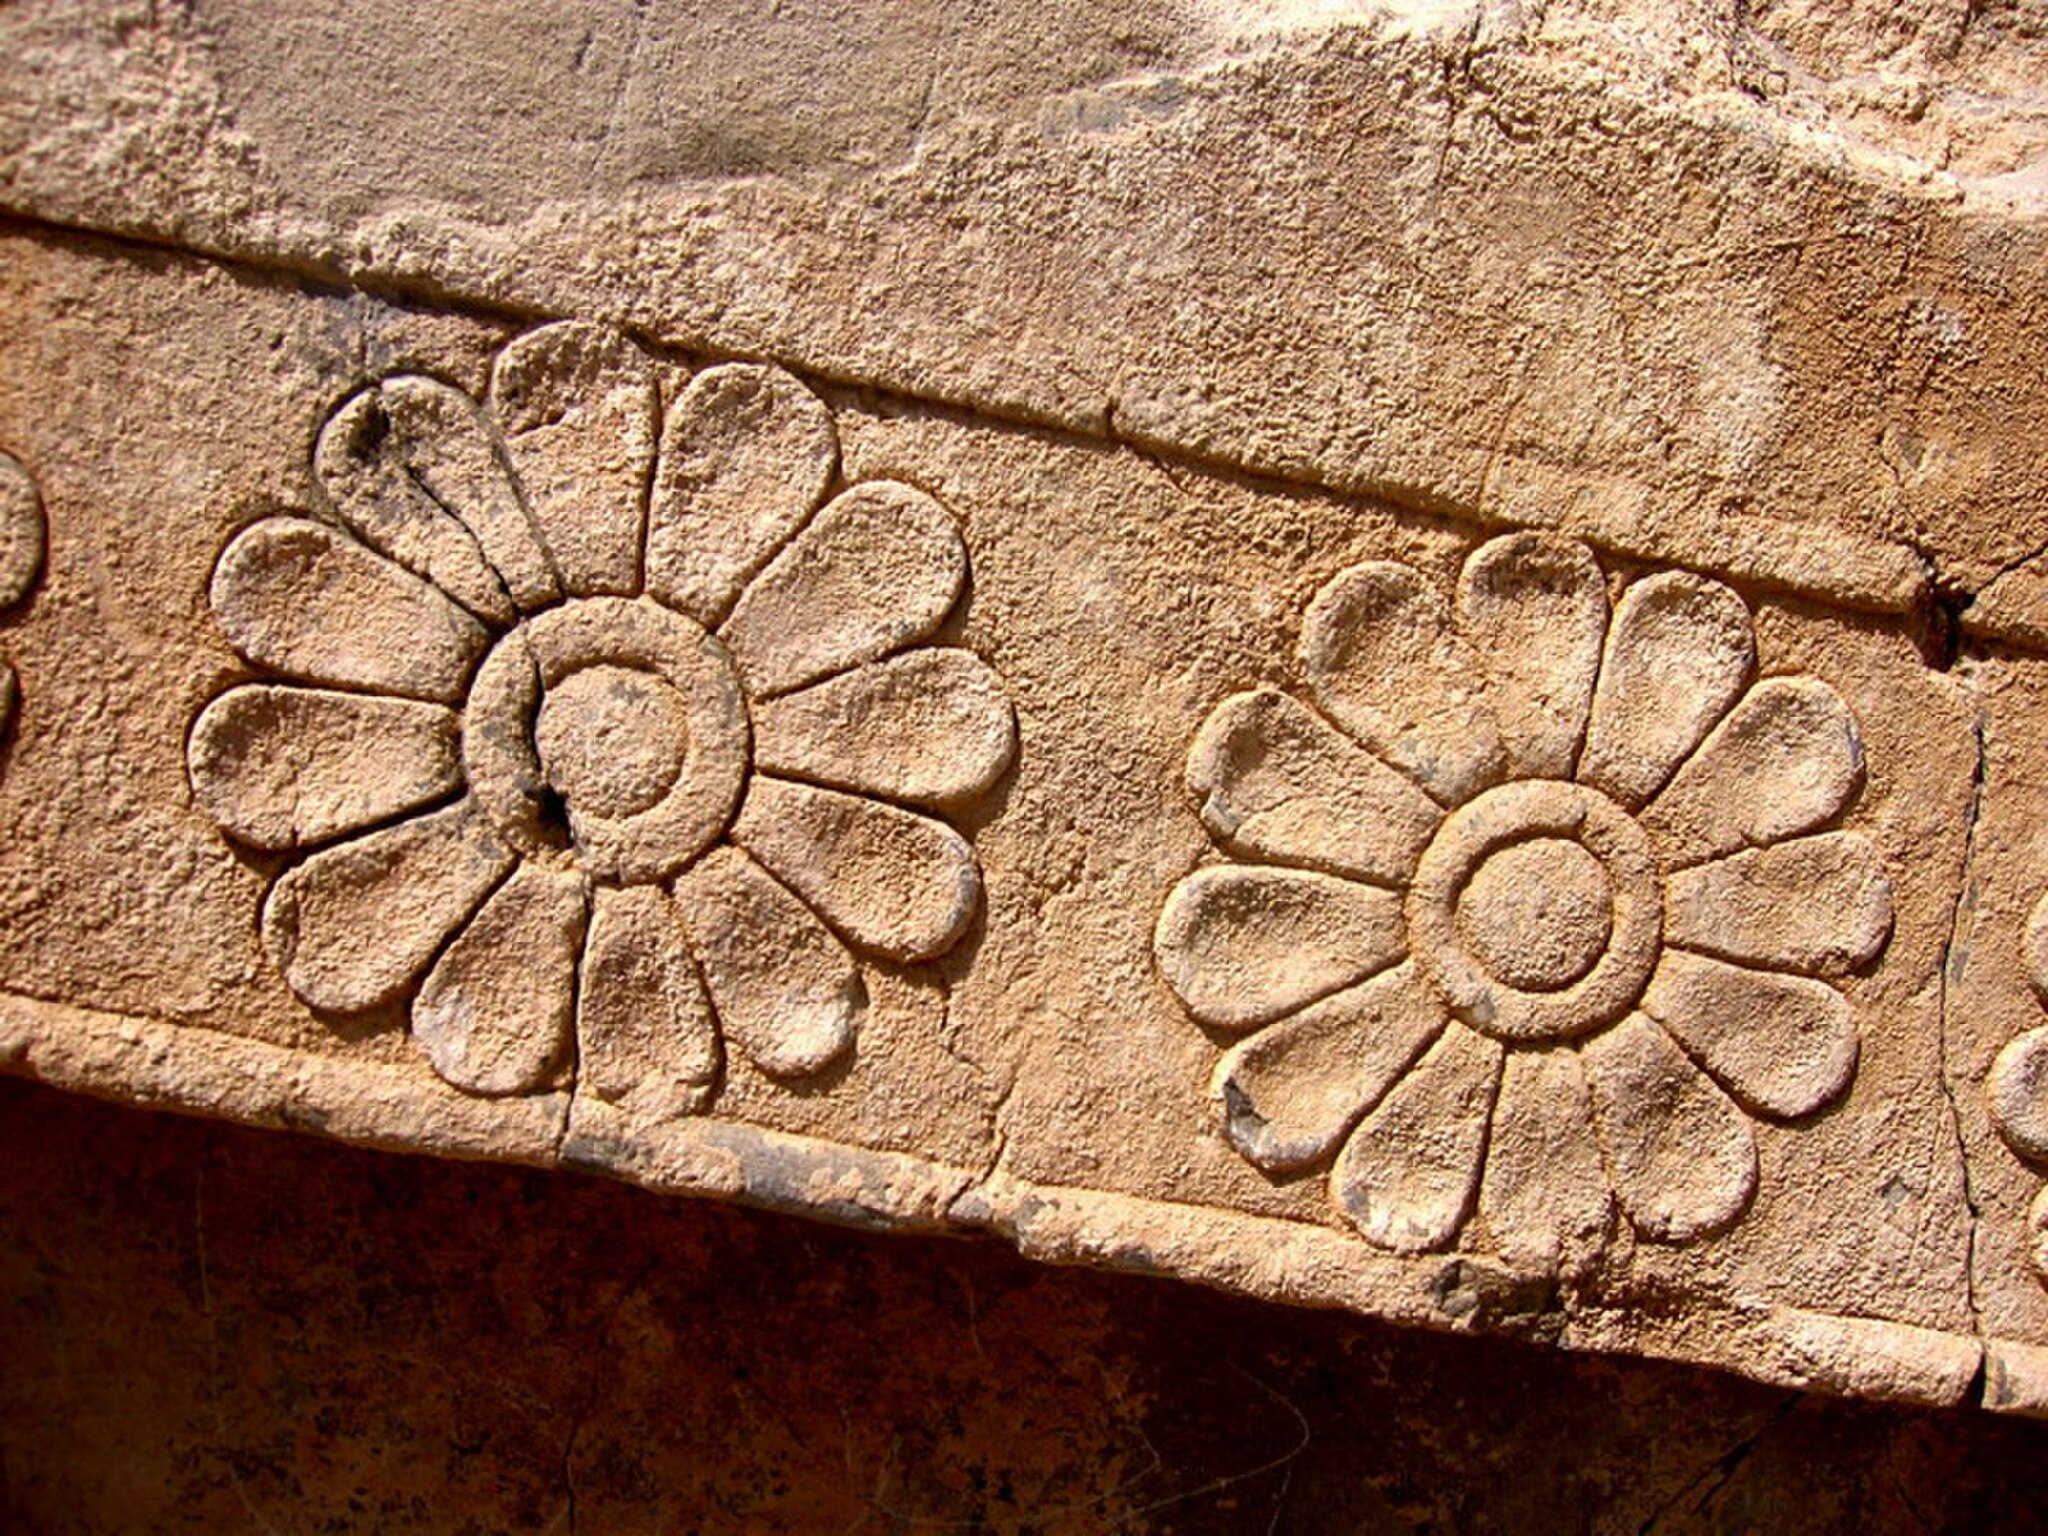
Title: Flower carving Perspolis
Description: Flower Carving in Perspolis
Date: 6 August 2006 (original upload date)
Categories: PD-user, Reliefs of flowers, Reliefs of lotus flowers in Persepolis